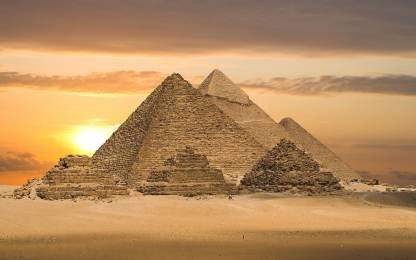
Landmark: Pyramids of Giza